Sky position (RA, Dec in degrees): 146.273, 2.659
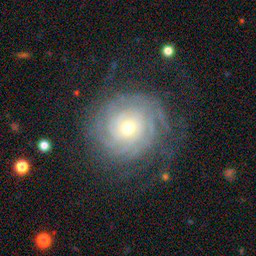
Galaxy morphology: Unbarred Tight Spiral Galaxies